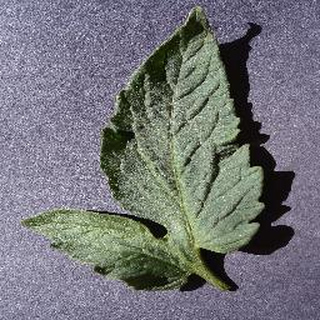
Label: healthy_tomato